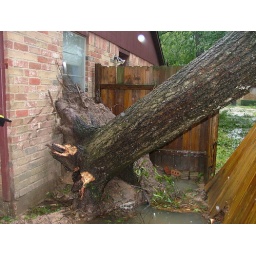
Our tree that fell in our neighbors house also hit our house causing some minor damage